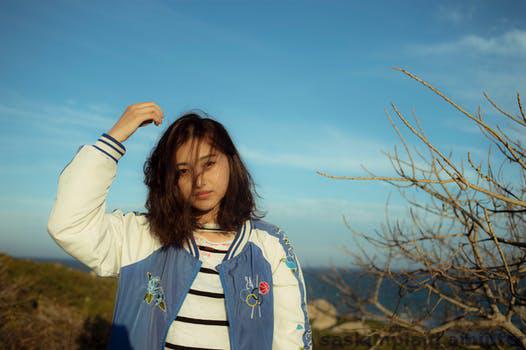
Label: Watermark